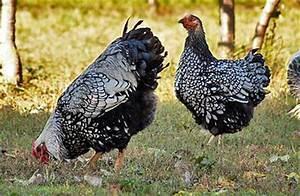
chicken